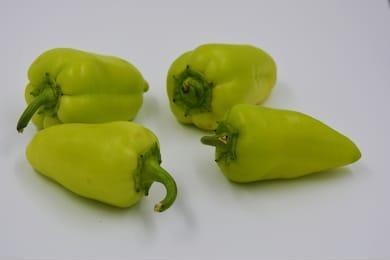
Label: capsicum